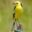
Label: bird